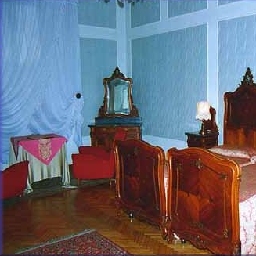
Room type: bedroom